2017–18 NBB Cup

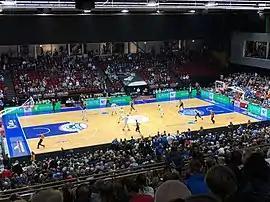
The Final in the MartiniPlaza on 25 March

The 2017–18 NBB Cup was the 50th edition of the Netherlands' national basketball cup tournament. Donar was the defending champion. Donar successfully defended its title, after beating runners-up ZZ Leiden in the Final. The Final was played on 25 March 2018 in MartiniPlaza in Groningen.